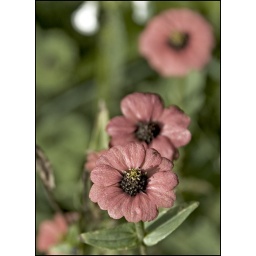
Just a piece of flora I spotted atop Nandi Hills, in the outskirts of Bangalore.